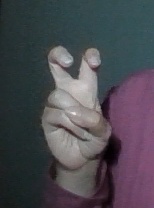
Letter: toot